Along for the Ride (film)

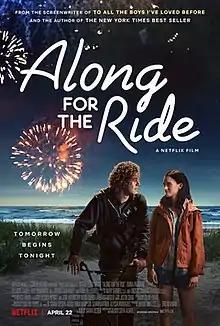
Official release poster

Along for the Ride is a 2022 American romantic drama film written and directed by Sofia Alvarez, based on the novel of the same name by Sarah Dessen. The film stars Emma Pasarow, Belmont Cameli, Kate Bosworth, Laura Kariuki, Andie MacDowell and Dermot Mulroney. The film was released on May 6, 2022, by Netflix.